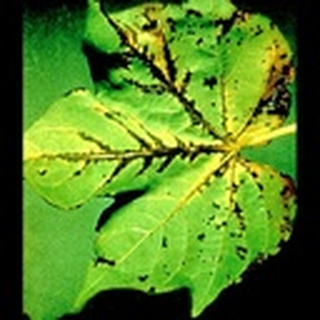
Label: cotton_bacterial_blight